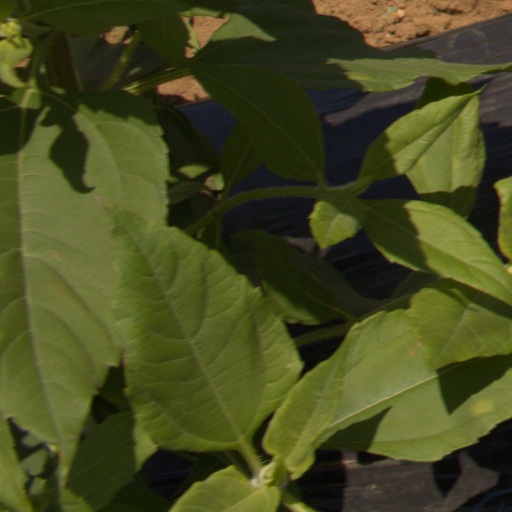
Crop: Jerusalem artichoke